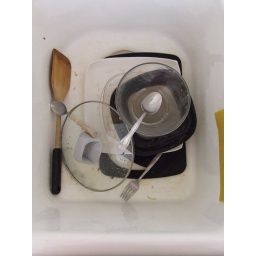
my sink had the most artfully arranged dishes in it. they look like tv dishes - not dirty at all!